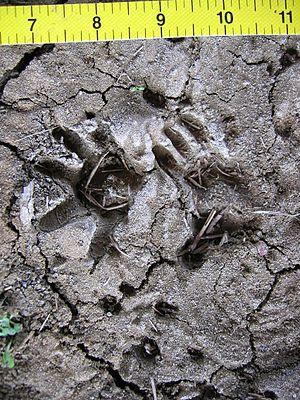
Pistes d'Opossum (au centre de la photo) et pistes de campagnol (au bas de la photo) dans la boue. La photographie a été prise par Michael Lensi en 2003. Geographic info.
Didelphis virginiana est une espèce d'opossums d'Amérique qui possède de nombreux noms vernaculaires en français, tels qu'Opossum de Virginie, Opossum d'Amérique, Sarigue d'Amérique du Nord et Sarigue de Virginie ou Opossum d'Amérique du Nord. Il s'agit de la plus grande espèce des Didelphidae. C'est le seul marsupial que l'on peut trouver au nord du Mexique. Son aire de répartition comprend la côte ouest des États-Unis et tout l'est des États-Unis jusqu'au sud de l'Ontario et du Québec au Canada et jusqu'au Costa Rica en Amérique centrale. Il est chassé pour sa chair et sa fourrure.